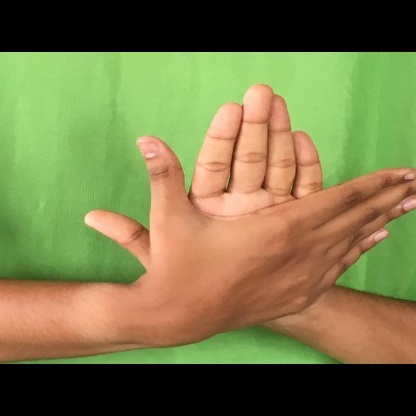
Mudra: Chakra